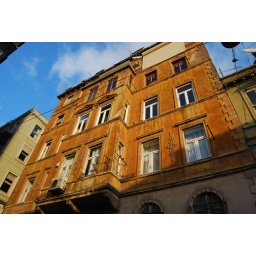
The facade of a building near the Galata Tower